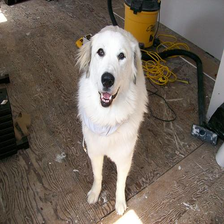
Species: dog
Breed: great pyrenees